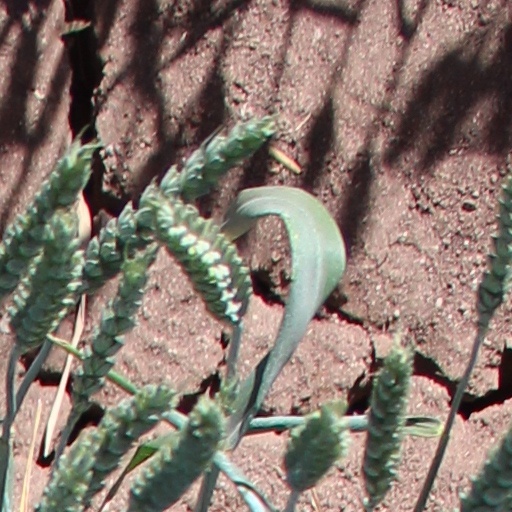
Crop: wheat